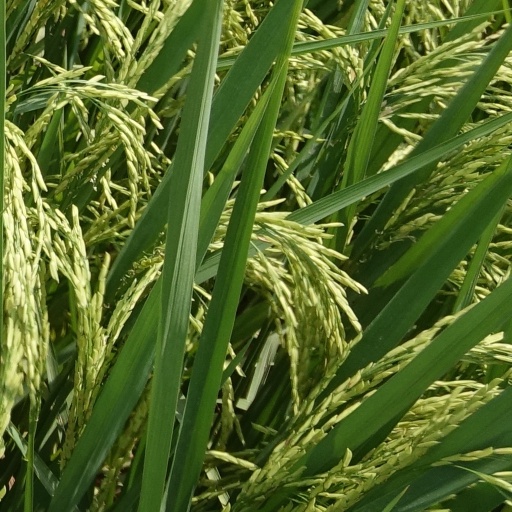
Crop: rice